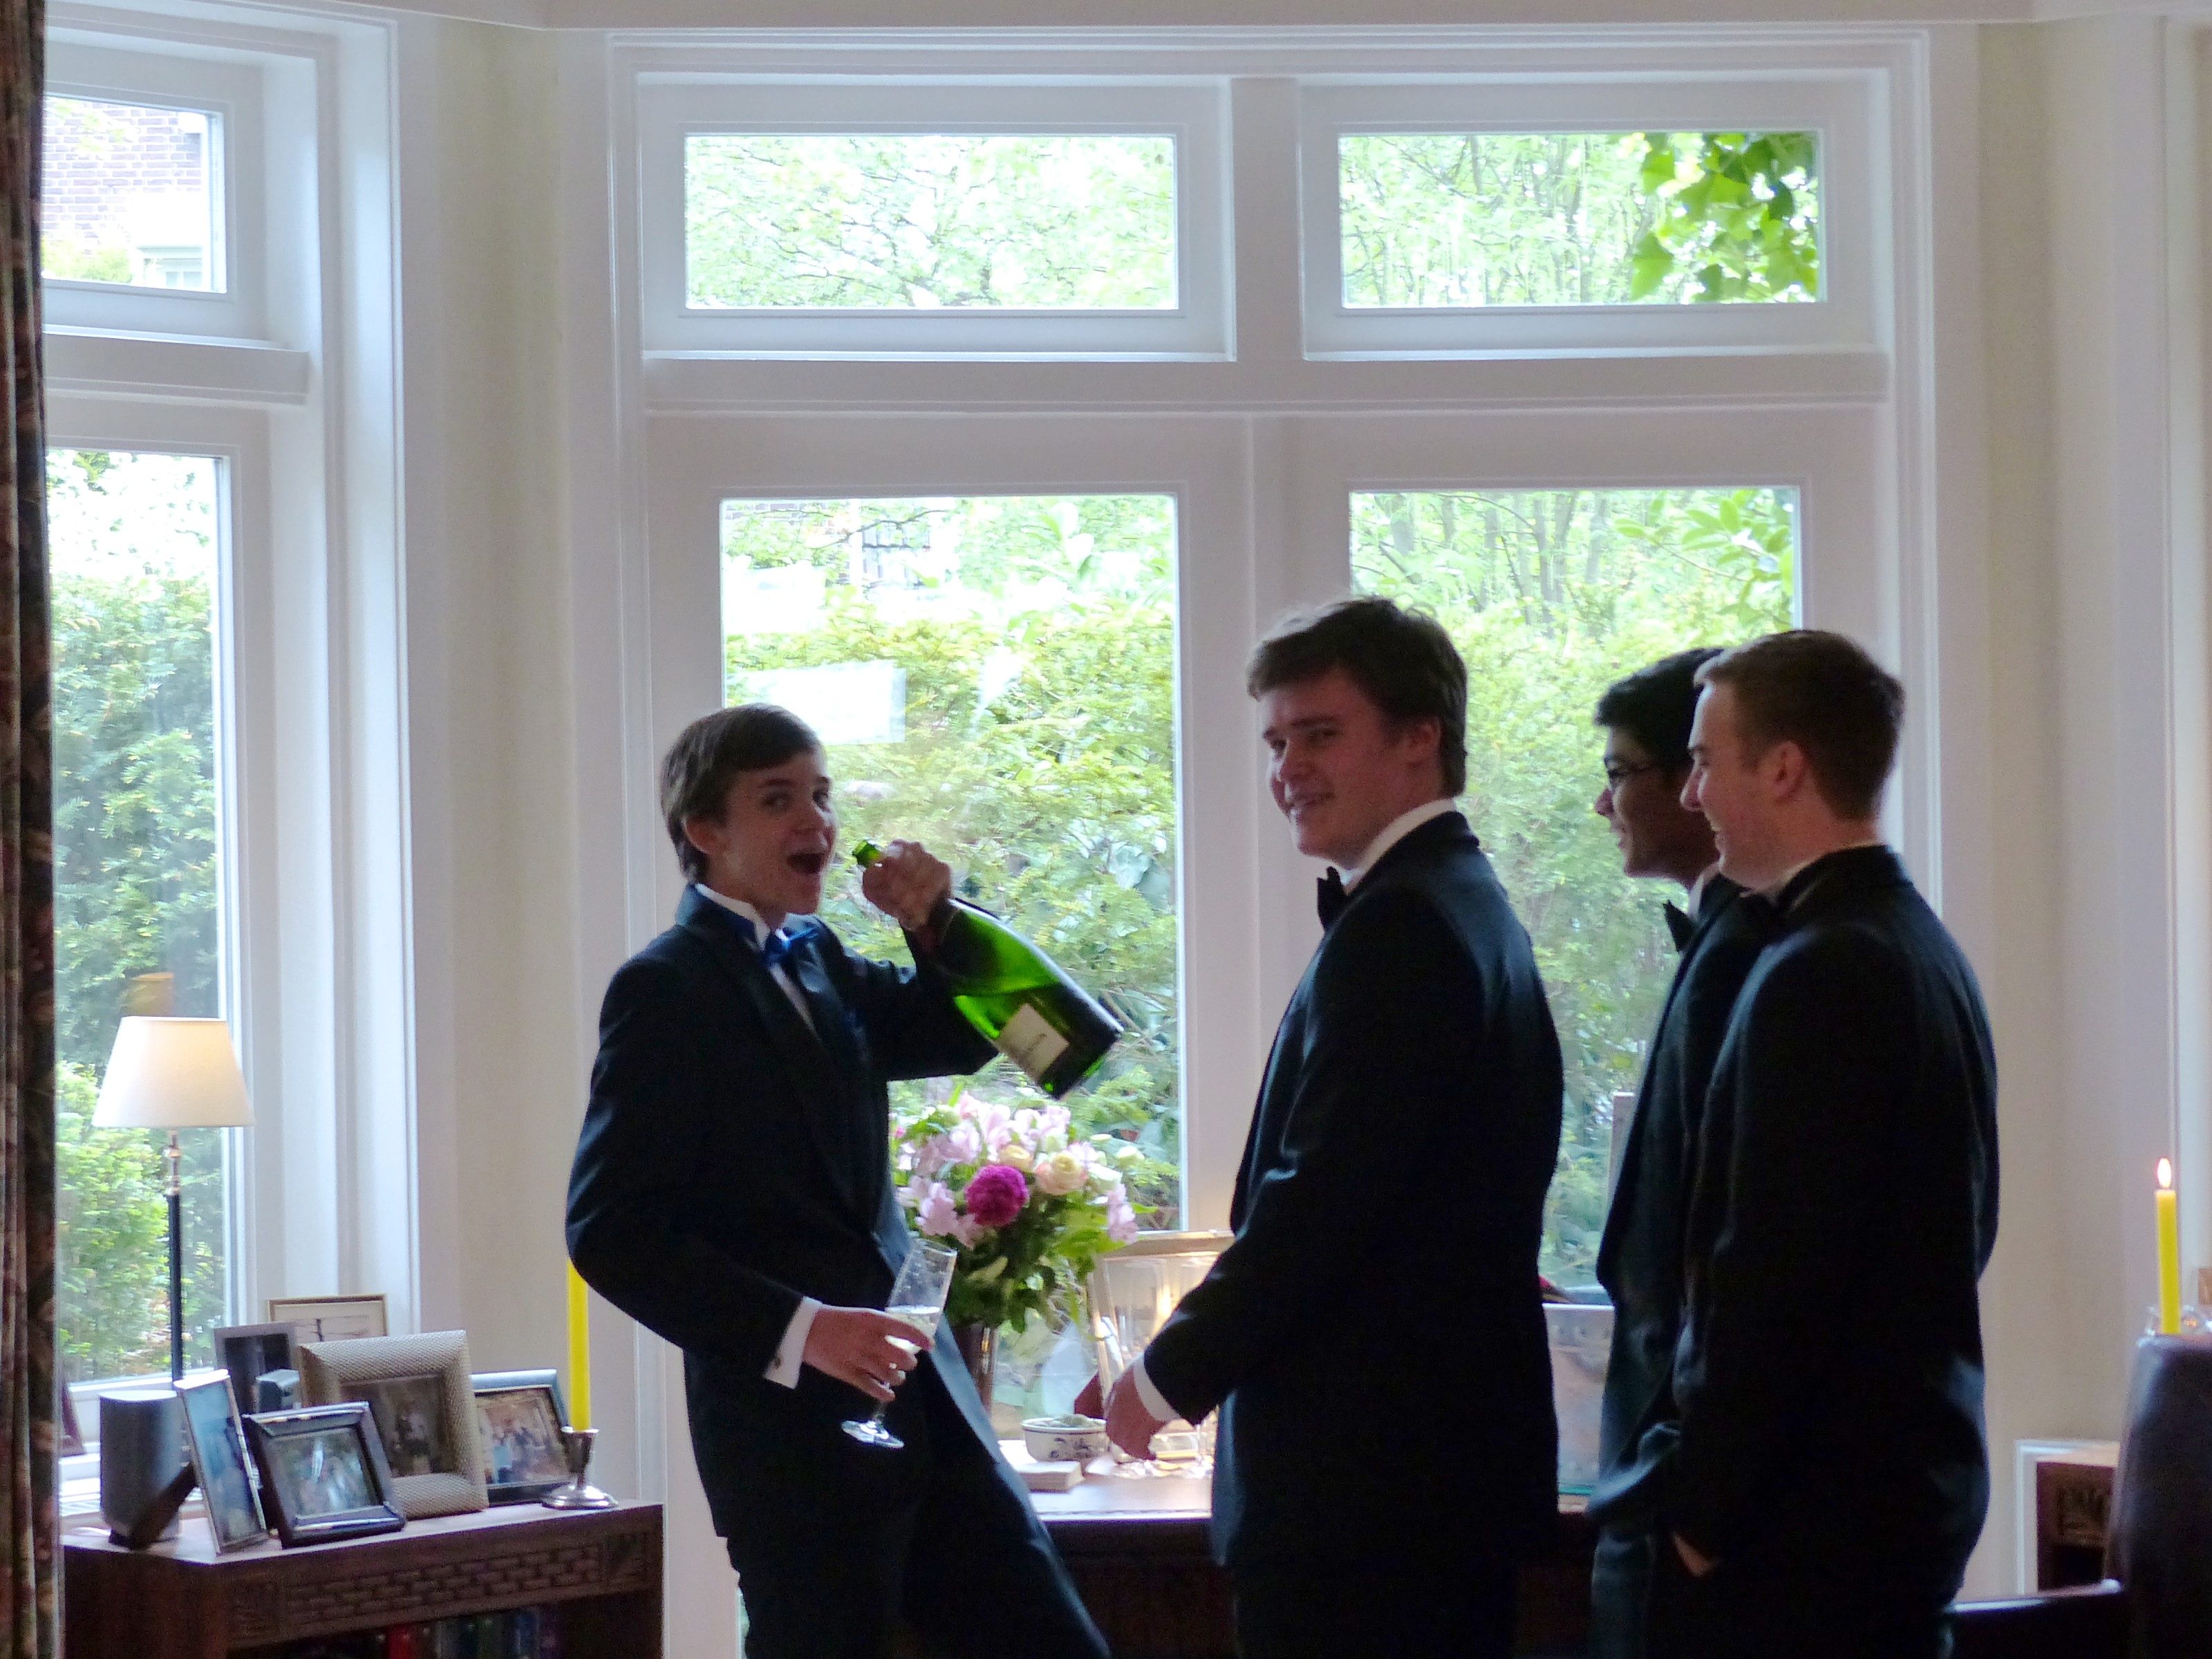
wedding, groom, ceremony, party, event, highschool, prom